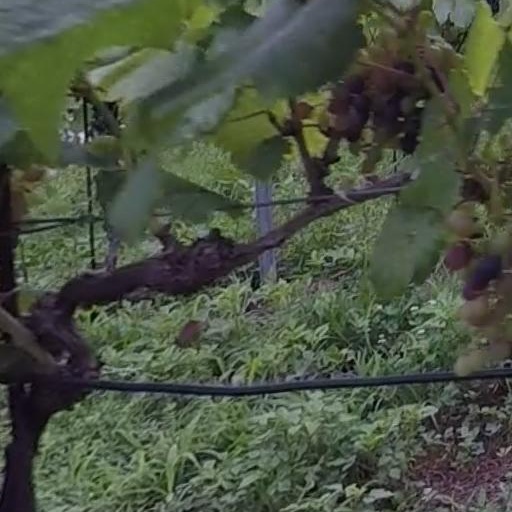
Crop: grape